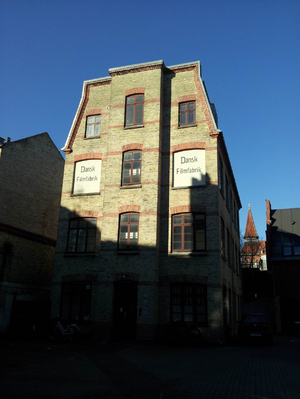
Dansk filmfabrik
Billede af Aarhus Filmfabrik i baggården ved Nørre Allé 13 i Aarhus.
Billede af fabriksbygningen Dansk Filmbarik i baggråden ved Nørre Allé 13 i Århus
Dansk filmfabrik var et dansk filmselskab i Aarhus, der producerede stumfilm. Det har været blandt verdens bedste filmproducenter eller stumfilms producenter.